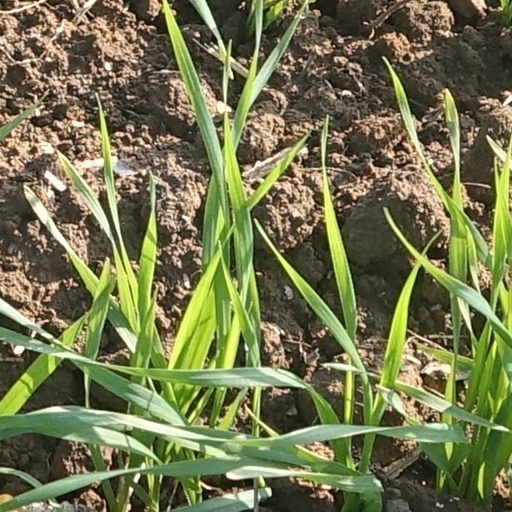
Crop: wheat